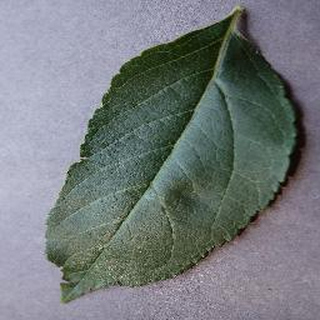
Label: healthy_apple